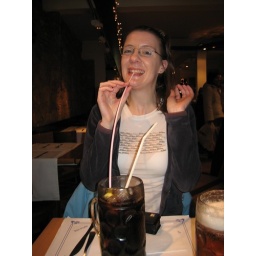
Day 2 40 - Me & full coke glass in tapas bar